Emblem of the Kirghiz Soviet Socialist Republic

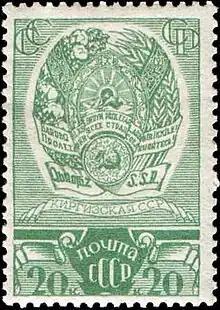
Emblem of the Kirghiz SSR on a 1937 postage stamp

In 1937, in connection with the preparation for the publication of the collection "The Constitution of the USSR and the Constitutions of the Union Republics", a special commission was created under the Presidium of the Supreme Council of the USSR, whose members were to check and clarify the inscriptions and their translation on the arms of the Union republics. According to the commission, the motto "Proletarians of all countries, unite!" in the arms of the Kirghiz, Turkmen, Tajik and Kazakh SSR was translated into the title languages inaccurately and literally read: "Workers of the whole world, unite!". The corrected version of the motto in Kyrgyz was: "ВARDЬQ ӨLKӨLӨRDYN PROLETARLARЬ, ВIRIKKILE!".